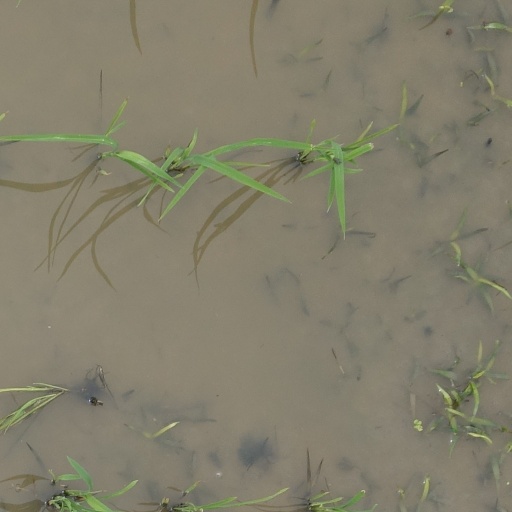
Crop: rice